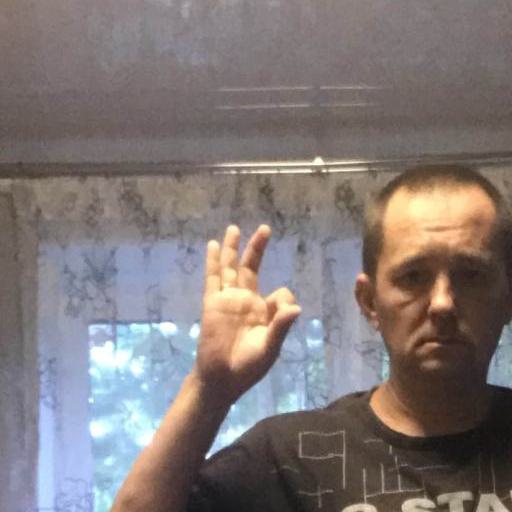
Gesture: ok